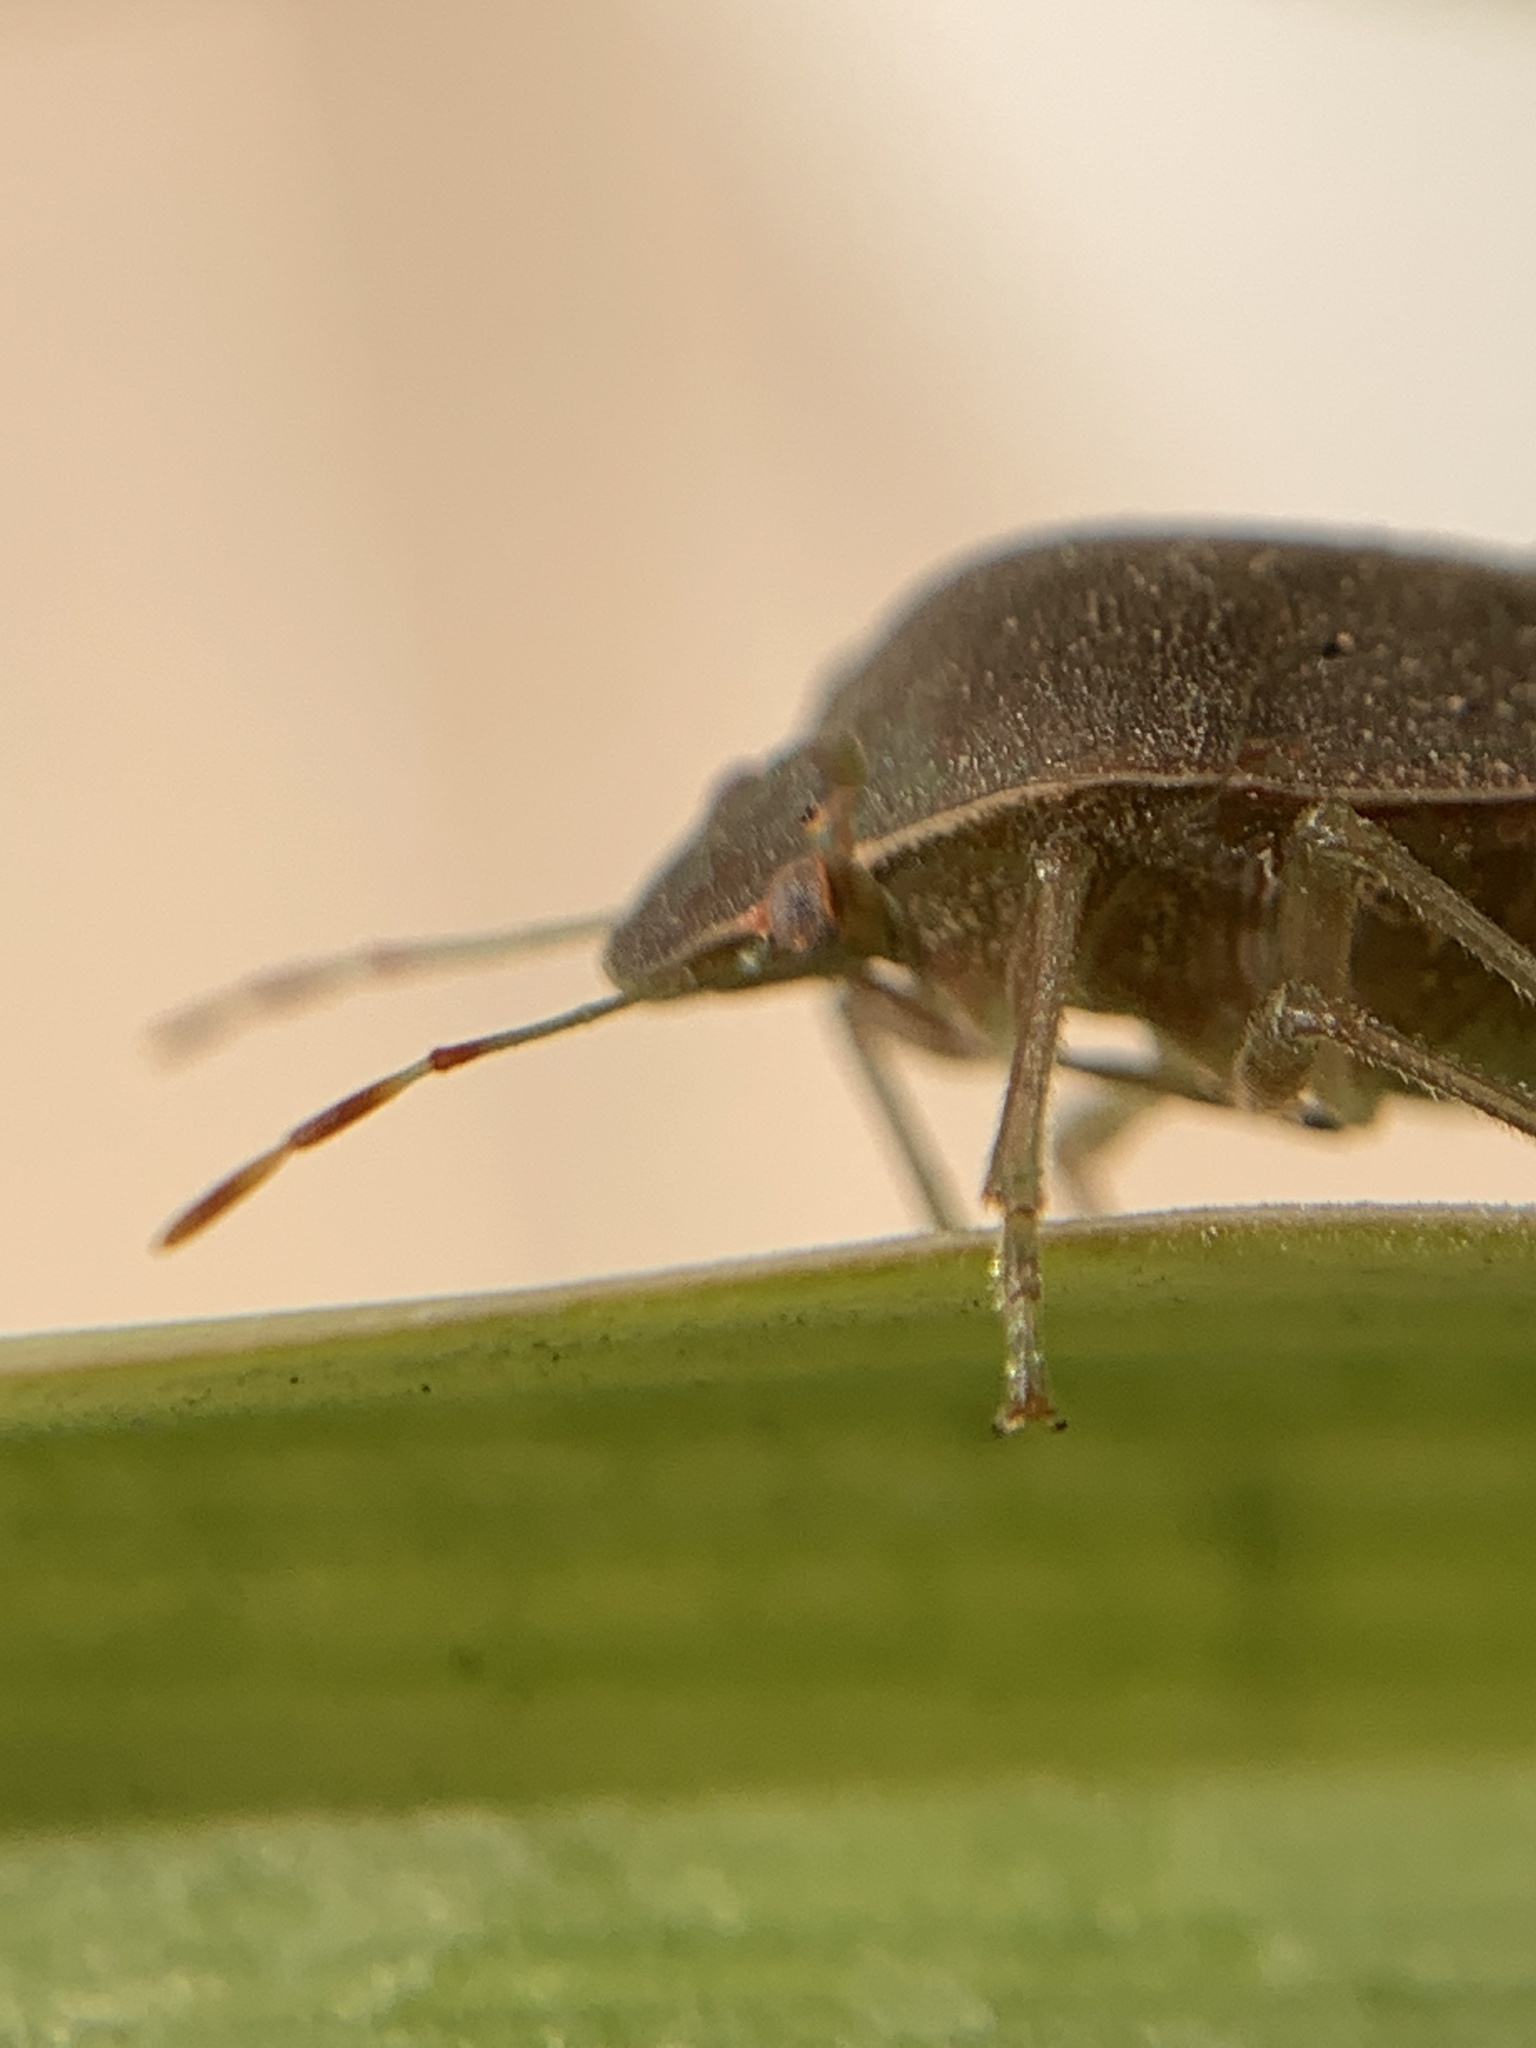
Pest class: stink_bug